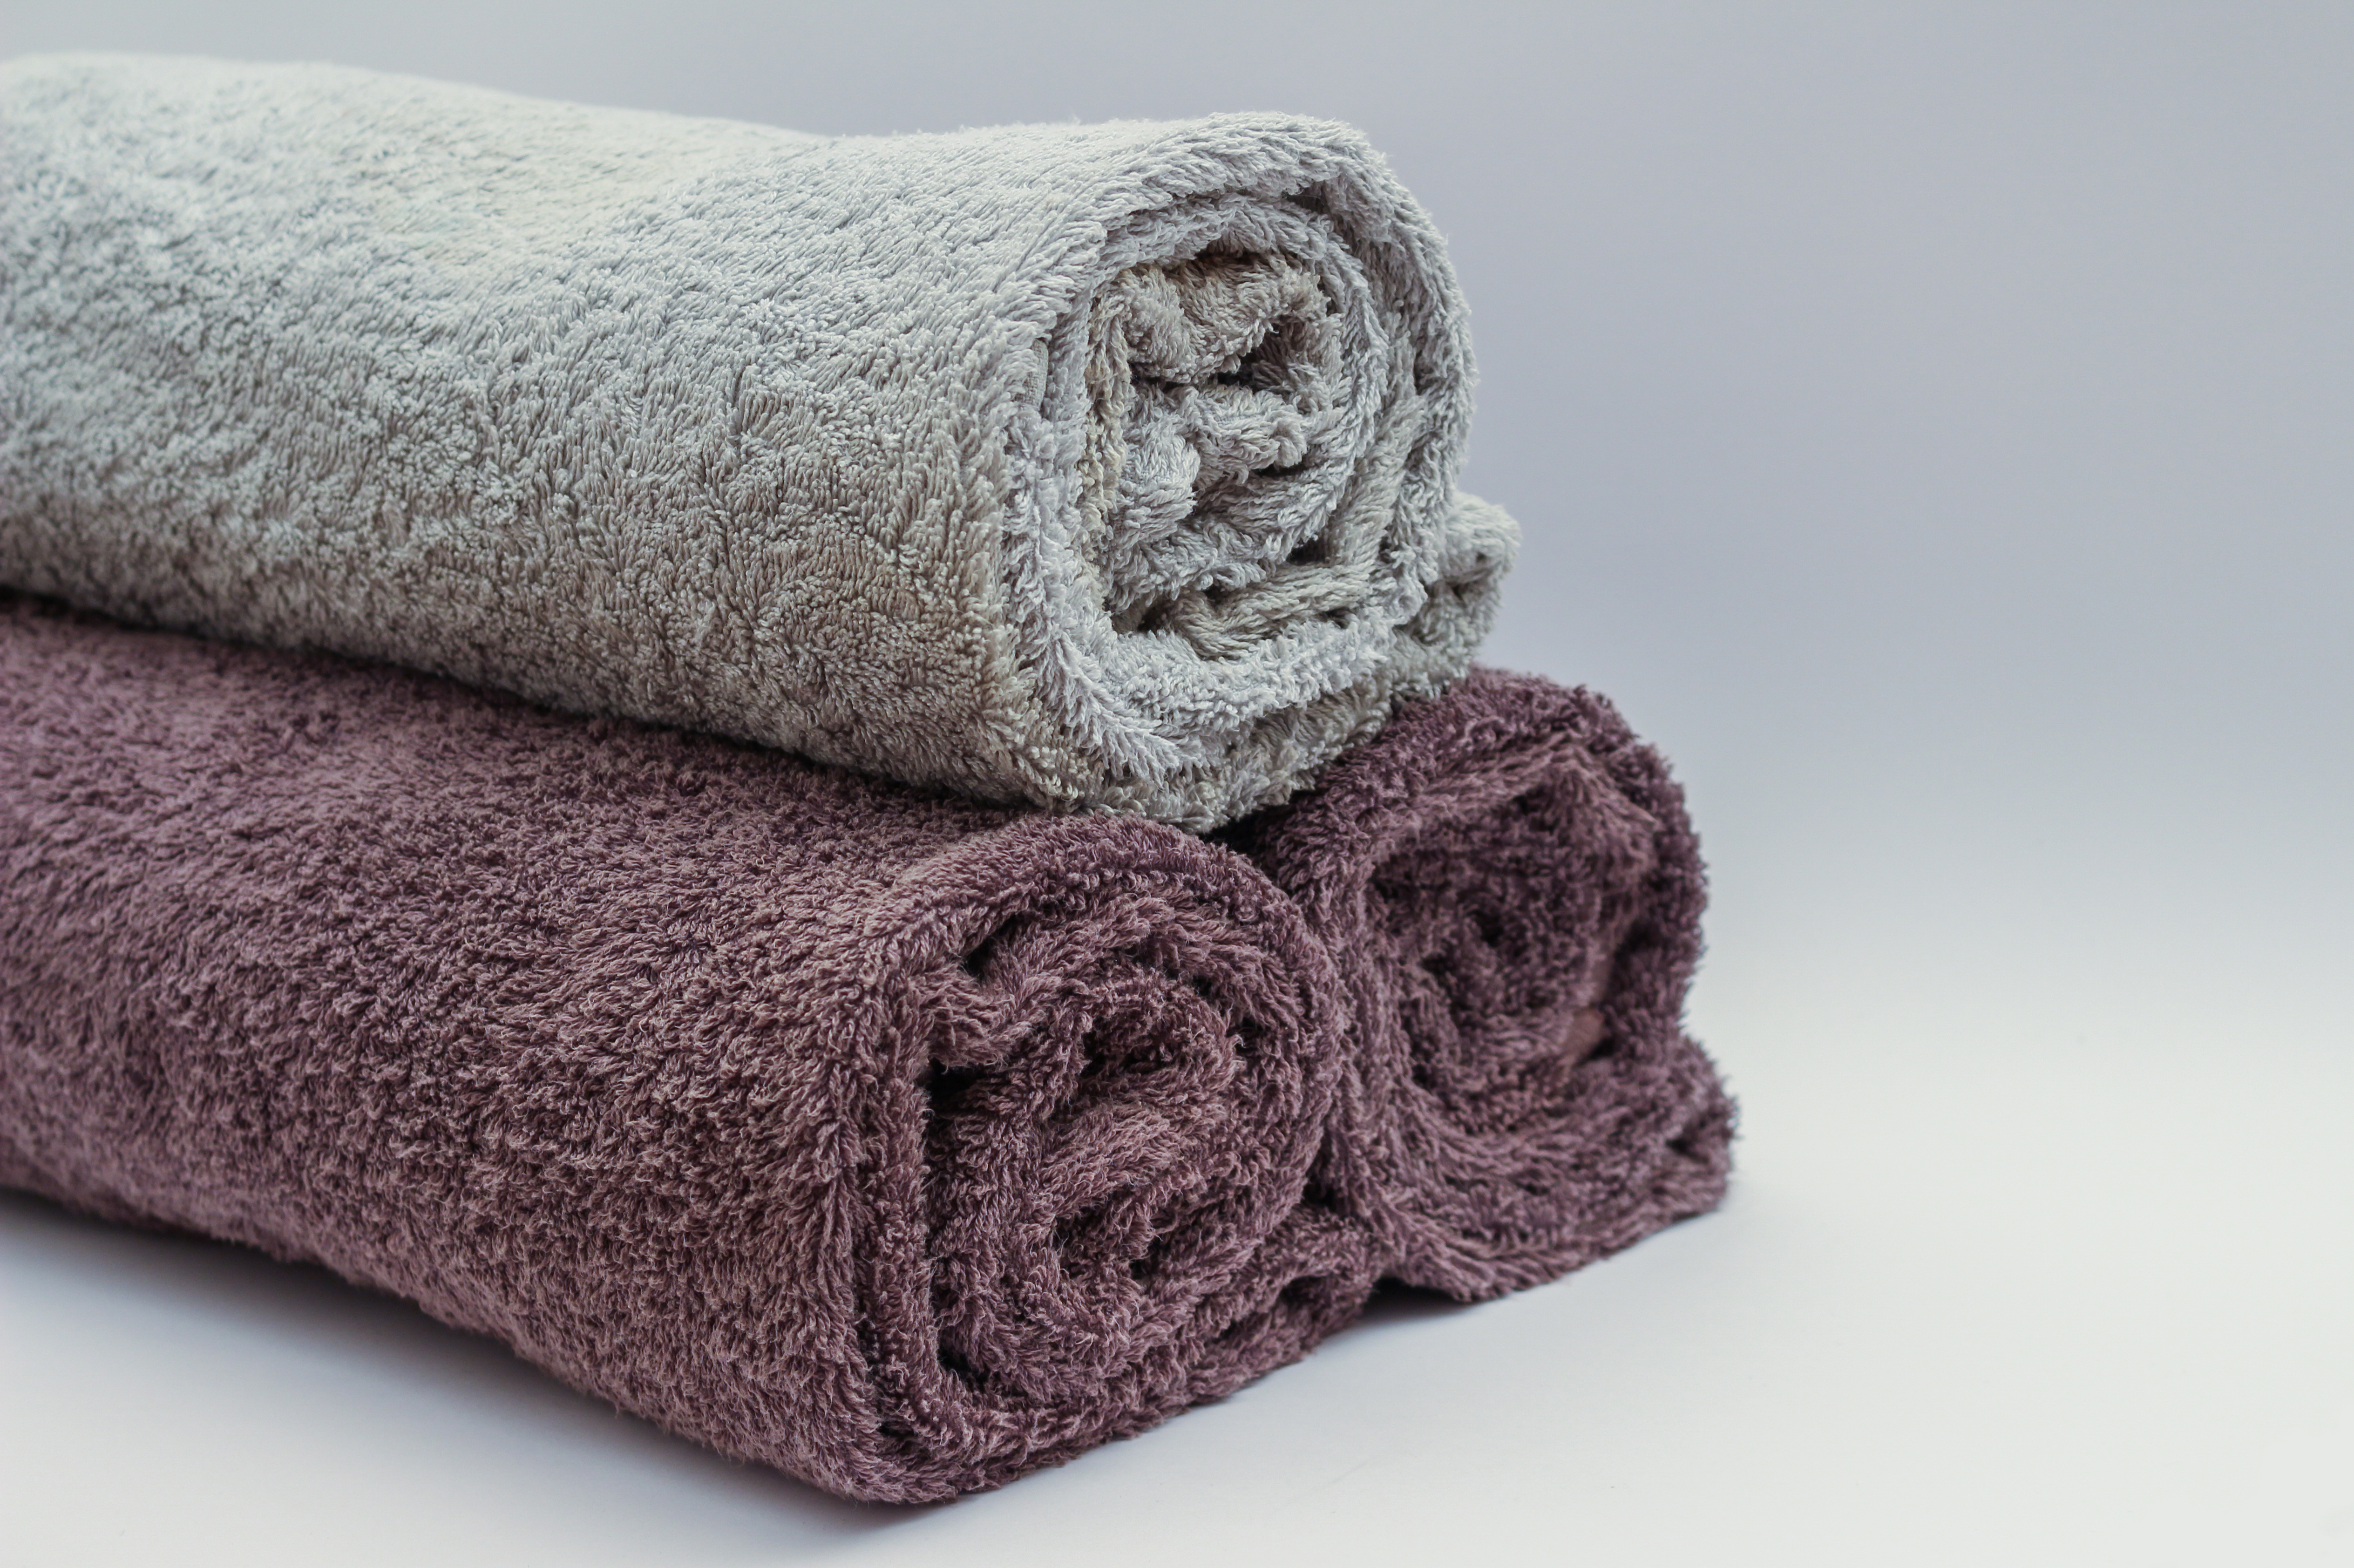
pattern, wool, material, towel, bathroom, textile, art, towels, linens, bath towels